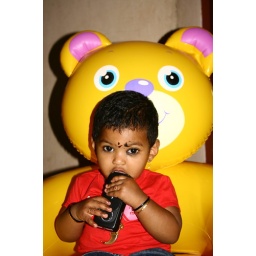
Savoring Padma's cell phone in her favorite bear seat